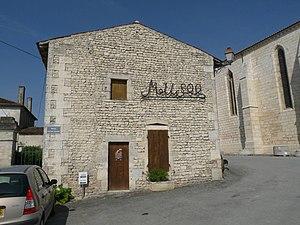
Musée local de Salles-d'Angles, Charente, France
Salles-d'Angles est une commune du Sud-Ouest de la France, située dans le département de la Charente.